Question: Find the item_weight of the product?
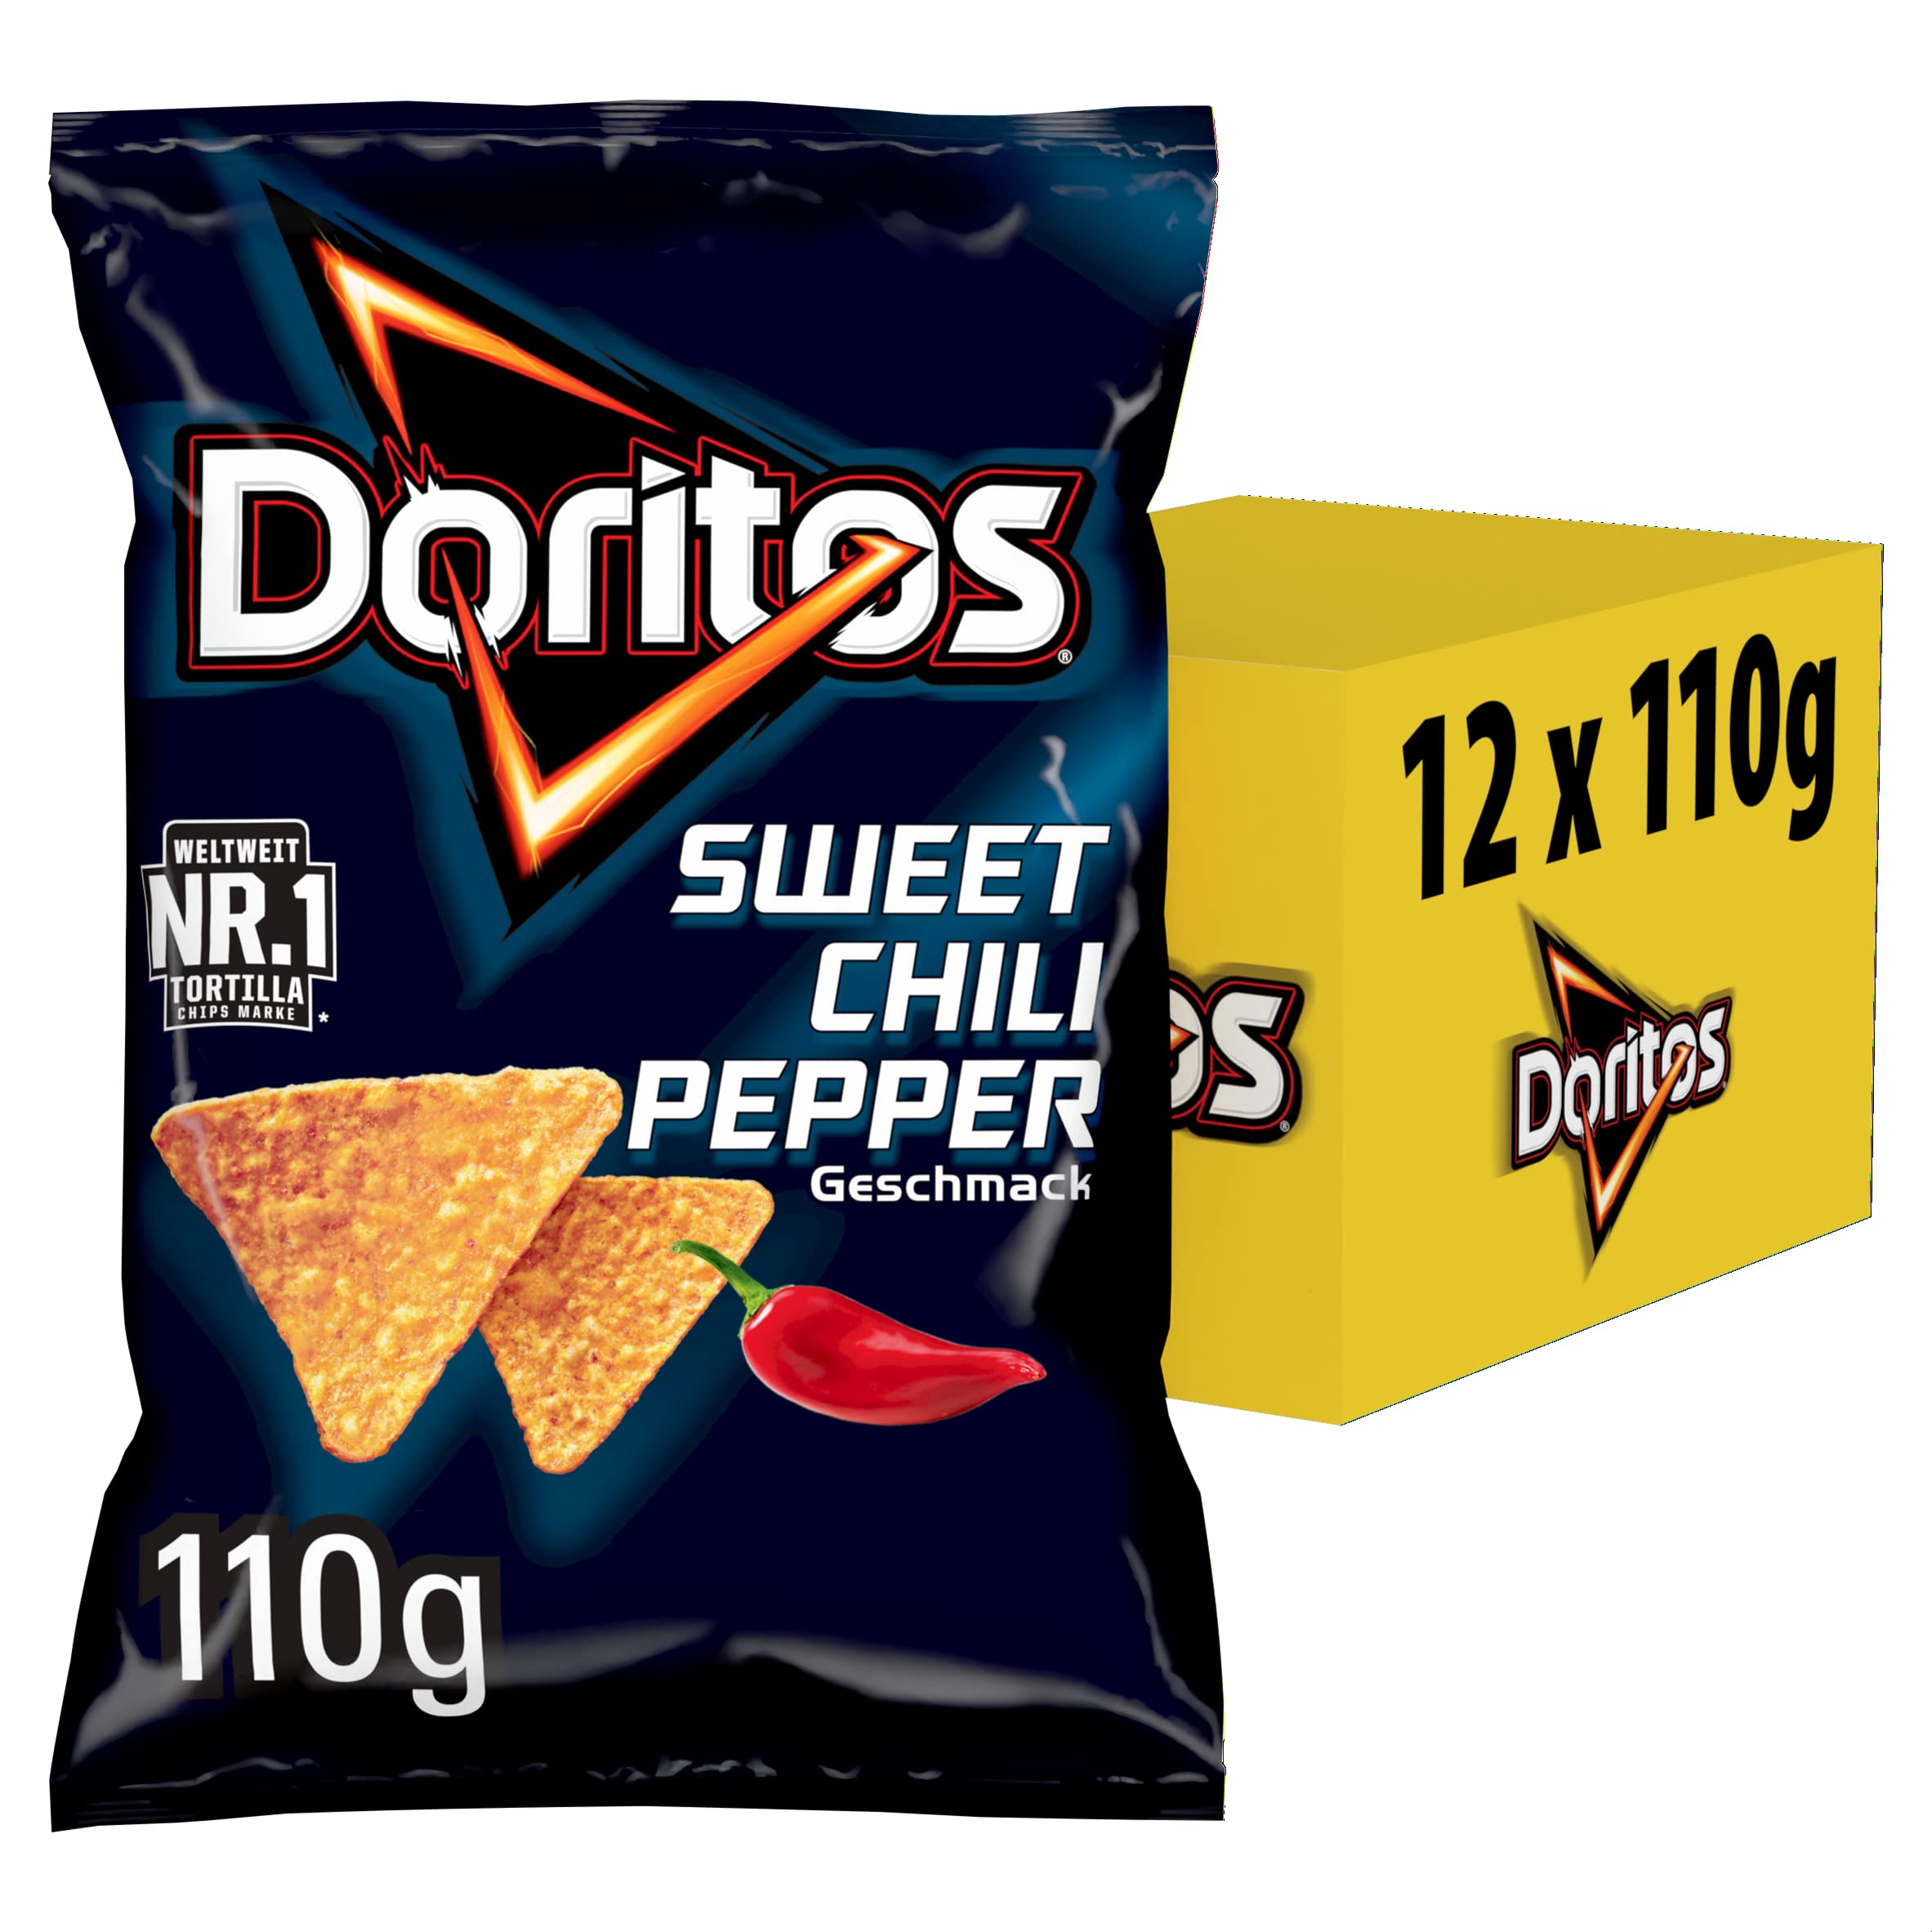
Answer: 110.0 gram